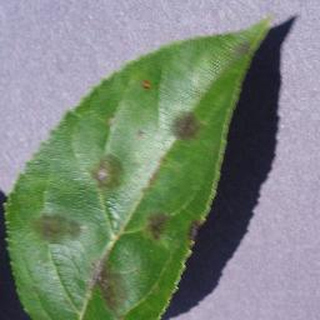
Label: apple_apple_scab